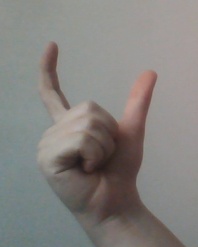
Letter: nun